Dettingen unter Teck

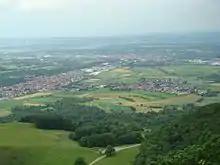
View from the Teckberg of Dettingen and Kirchheim

Dettingen is located 40 km southeast of Stuttgart and 4 km south of Kirchheim unter Teck at an elevation of between 329 and 520 metres. 463 hectares (c. 30%) of the municipal area is forested.